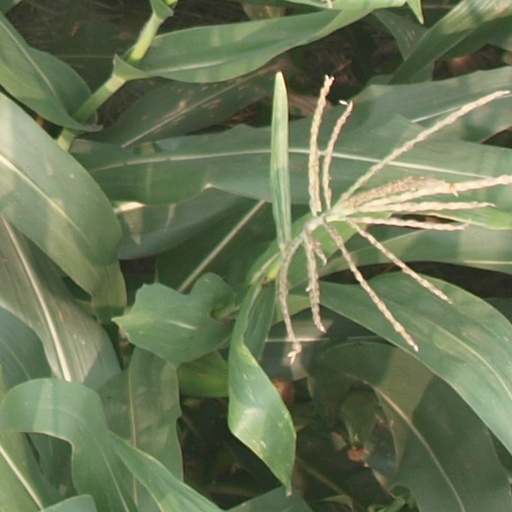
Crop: maize; corn